Bertel Thorvaldsen

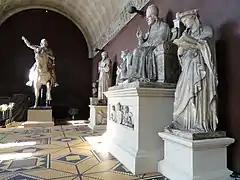
Thorvaldsen Museum

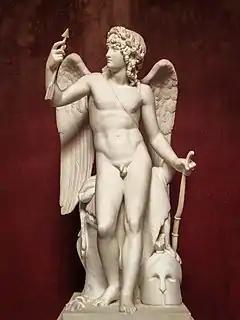
Cupid, from the Thorvaldsen Museum (1897–99), after the original plaster of 1814)

Thorvaldsen was an outstanding representative of the Neoclassical period in sculpture. In fact, his work was often compared to that of Antonio Canova and he became the foremost artist in the field after Canova's death in 1822. The poses and expressions of his figures are much more stiff and formal than those of Canova's. Thorvaldsen embodied the style of classical Greek art more than the Italian artist, he believed that only through the imitation of classical art pieces could one become a truly great artist.